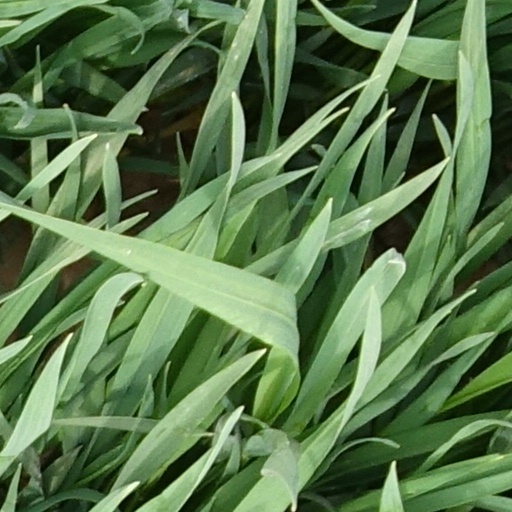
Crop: wheat